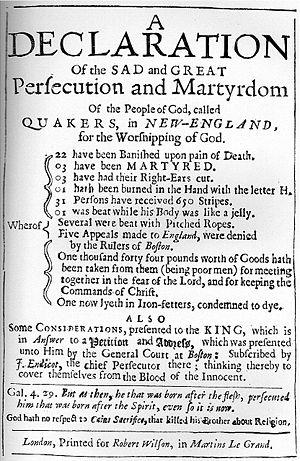
Quaker est le surnom donné aux membres de la Société religieuse des Amis.